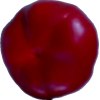
Label: red_pepper